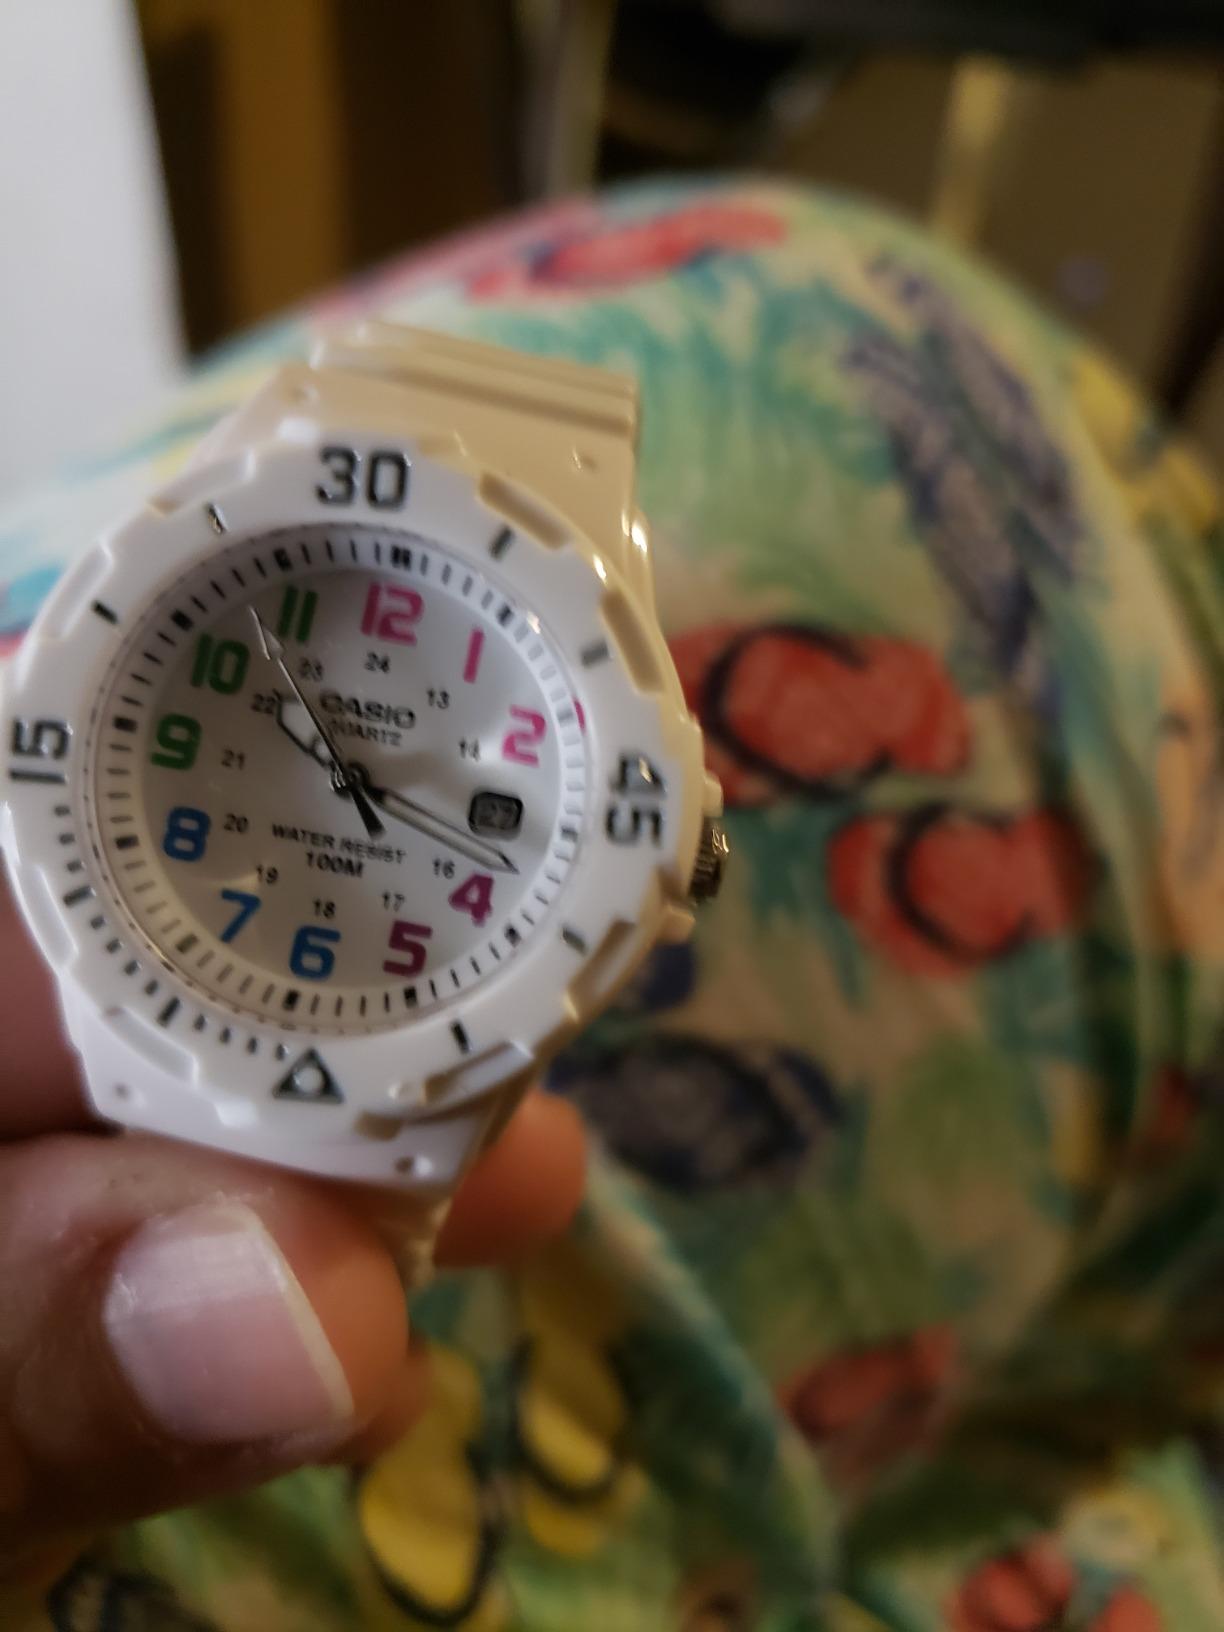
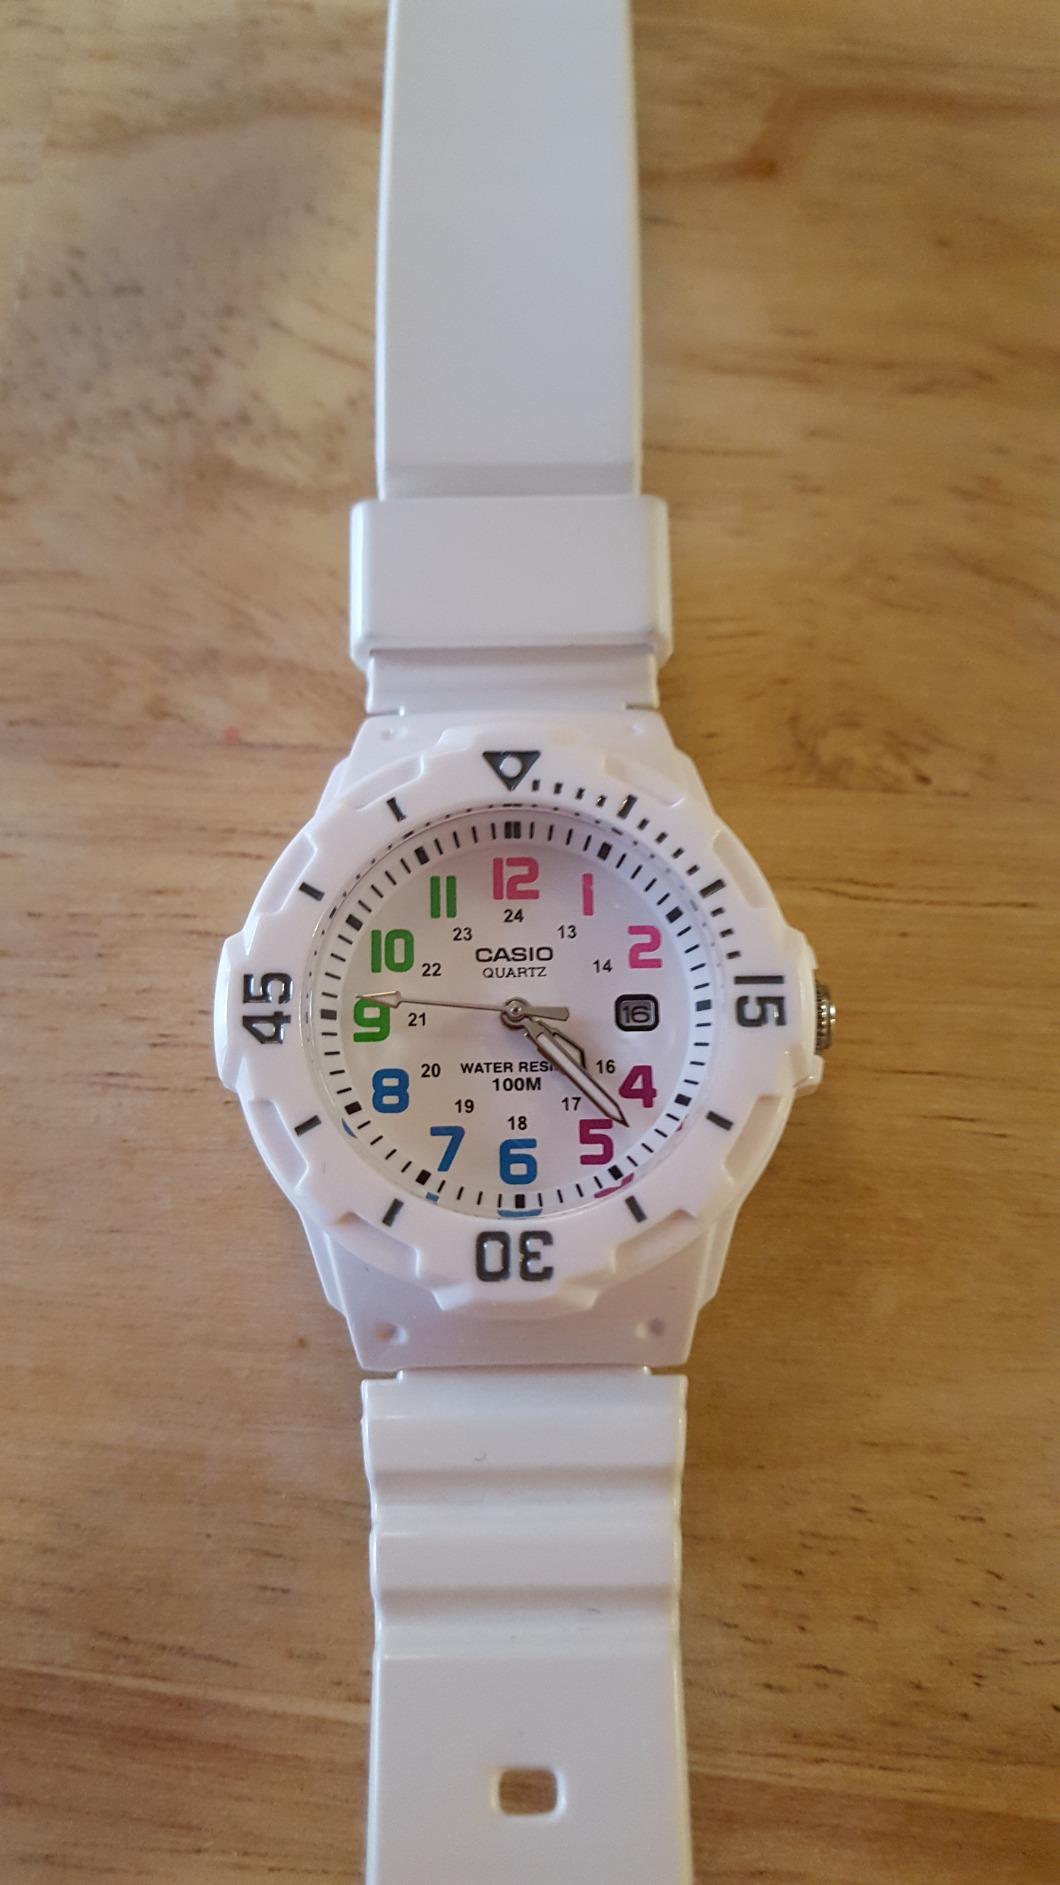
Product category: accessories_watch
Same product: yes